Rohtak

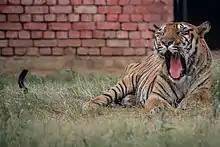
Tiger yawning at Rohtak Zoo

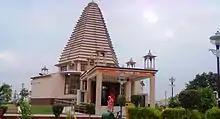
Sai Mandir

The Municipal Corporation has prepared a strategy for future developments, that includes new residential areas, healthy environment, and maintained roads. Manohar Lal Khattar, the Haryana CM, formally launched the country's first railway elevated track project on 17 March 2018. The ambitious, 6-km track, costing around Rs 316 crore, is set to come up on the Rohtak-Panipat line in 18 months, and the existing railway track will be replaced by a road, which will be built at the cost of Rs 8 crore.